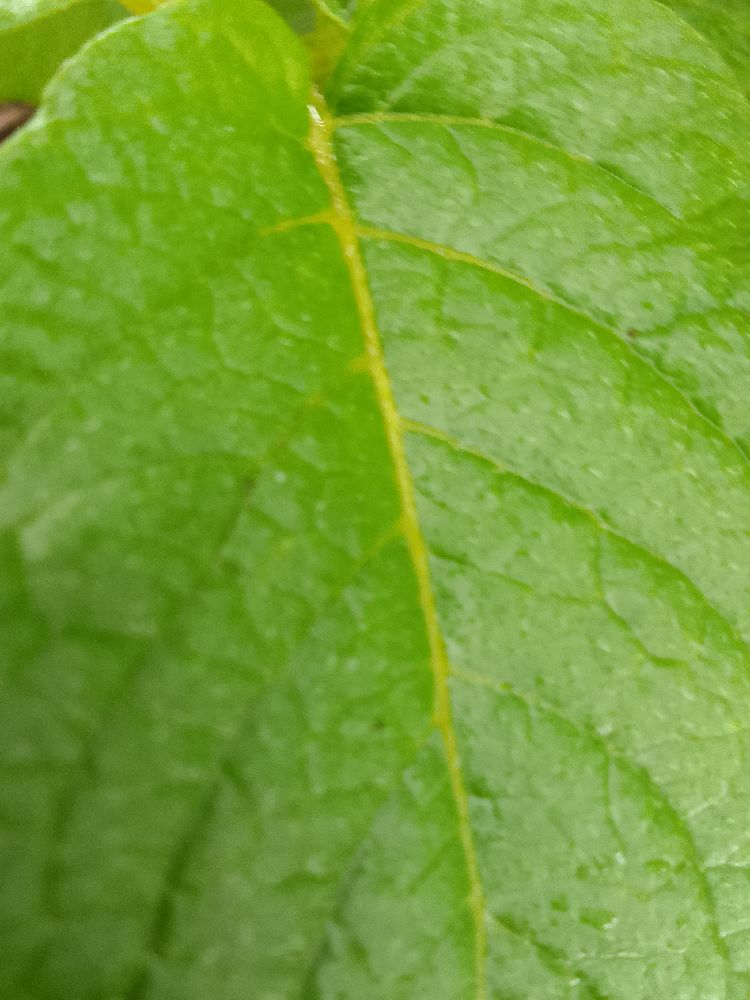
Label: Healthy